Marcey-les-Grèves

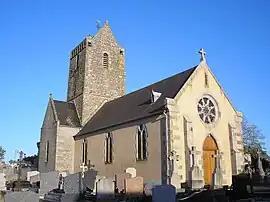
The church of Saint-Pair

Marcey-les-Grèves is a commune in the Manche department in Normandy in north-western France.